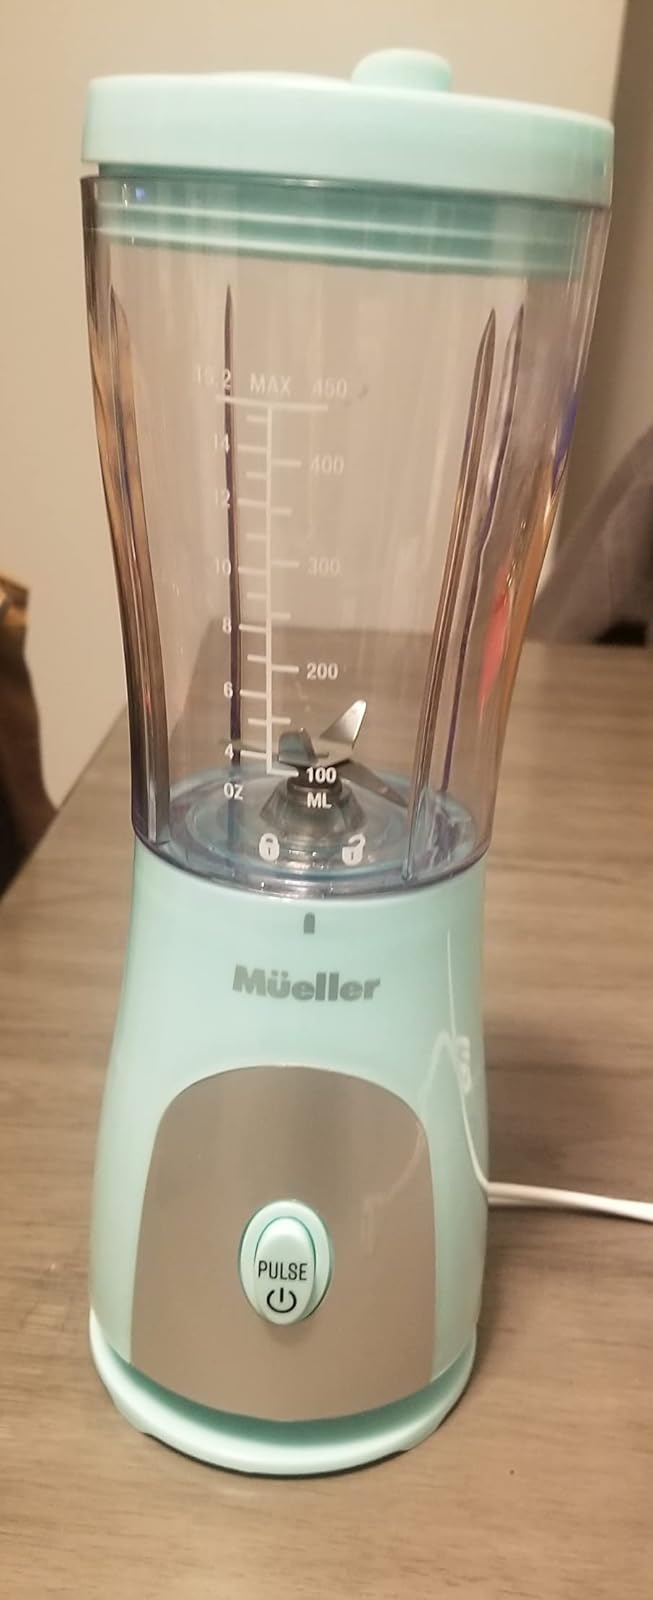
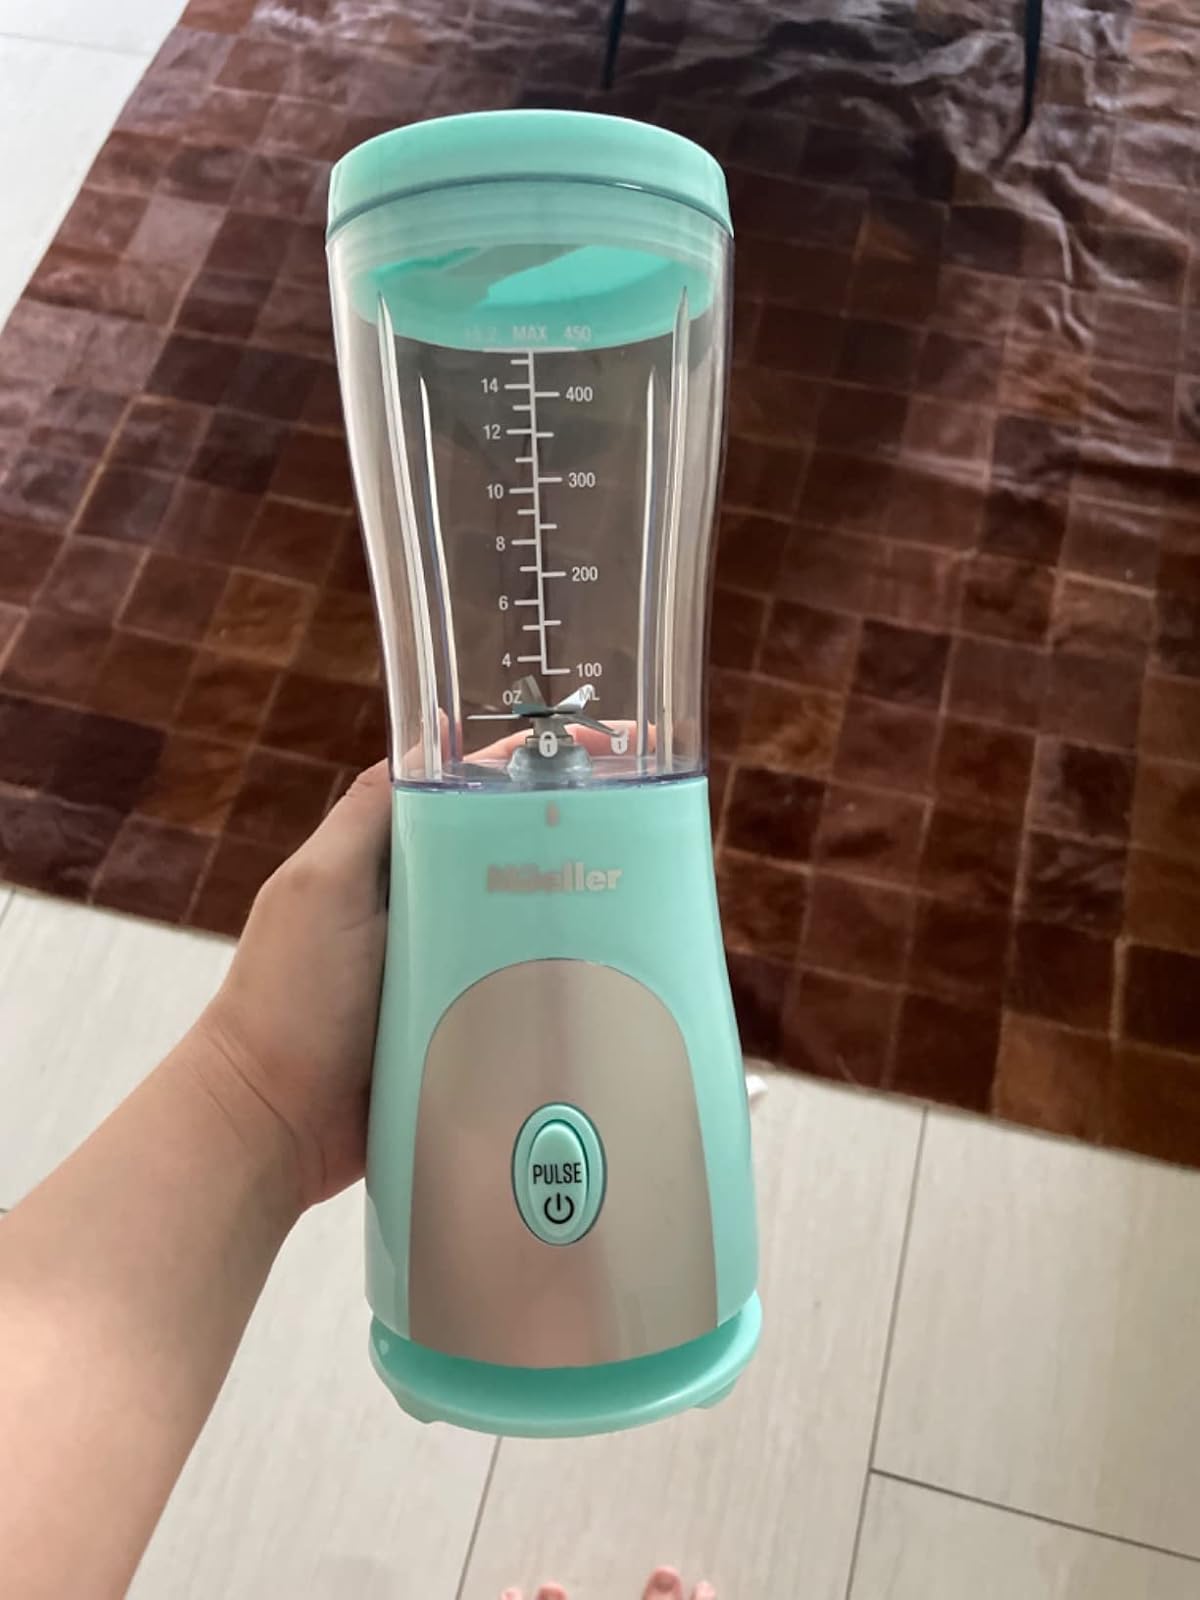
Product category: items_blender
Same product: yes